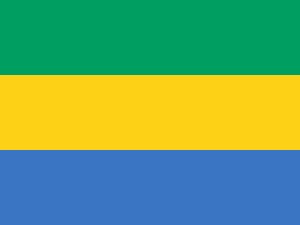
Gabons flag
Gabons flag